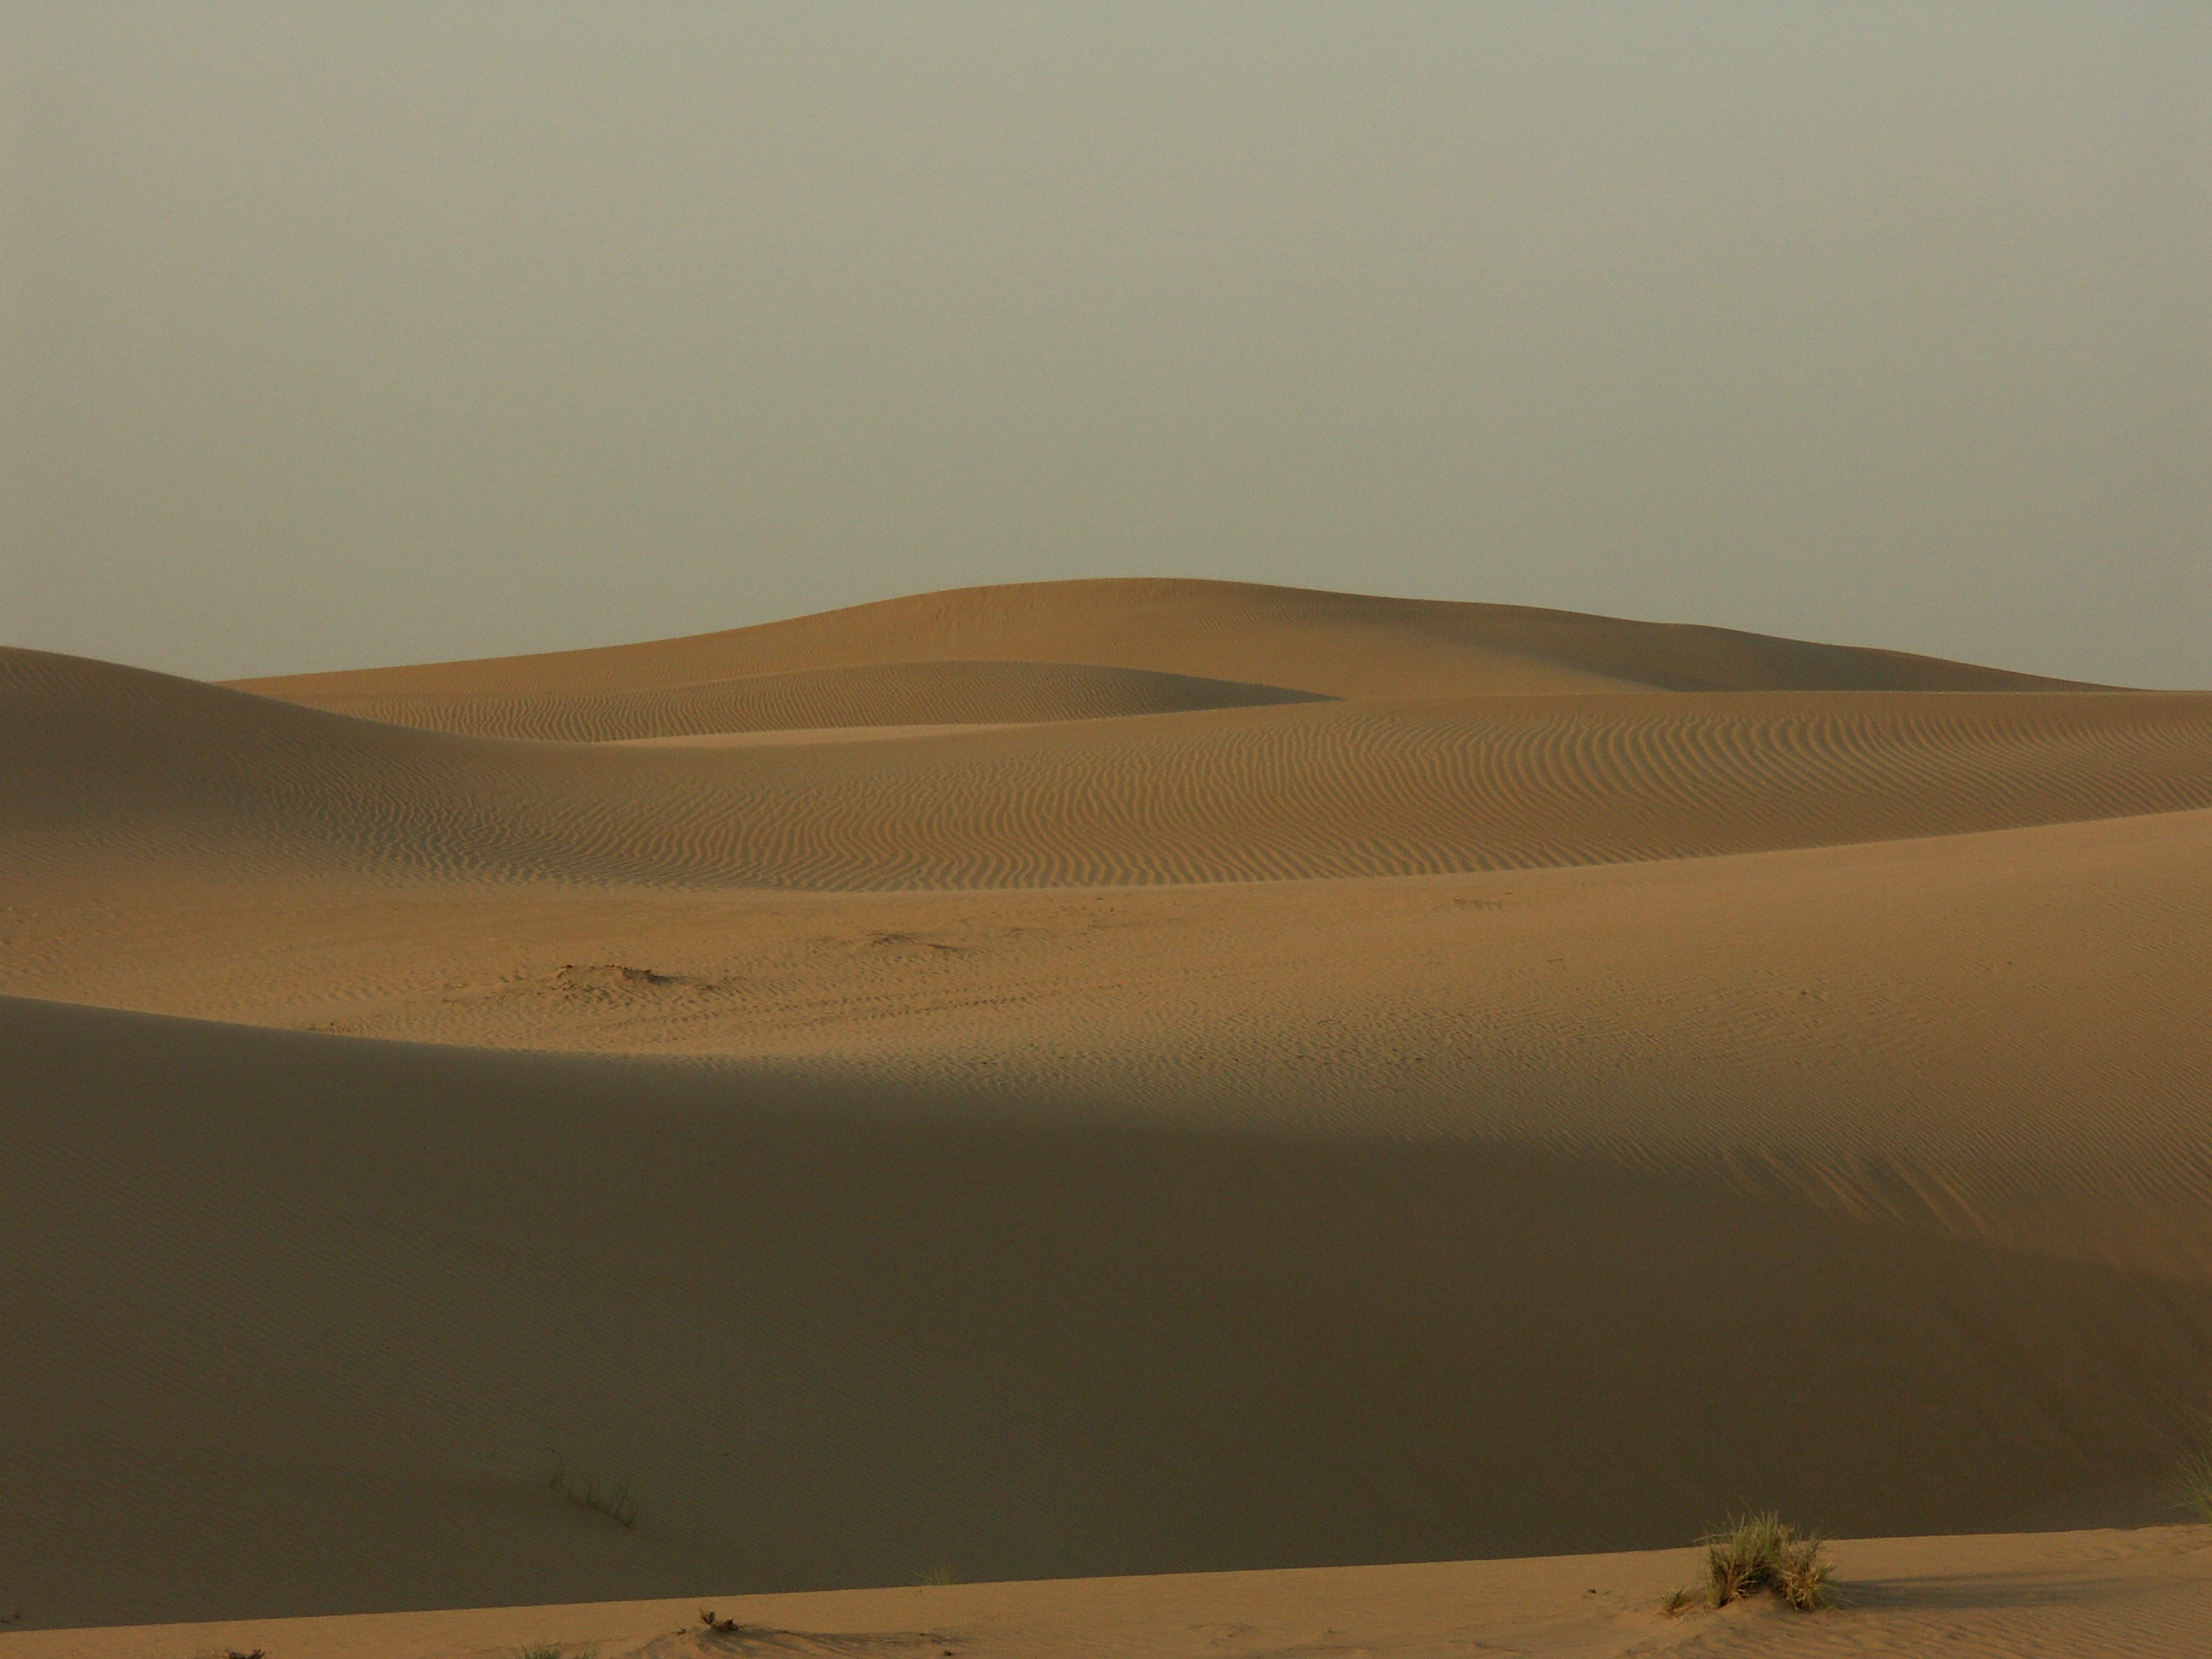
landscape, sand, desert, dubai, dunes, grassland, uae, habitat, sahara, wadi, landform, erg, natural environment, geographical feature, aeolian landform, singing sand